Federico Agustín Gómez

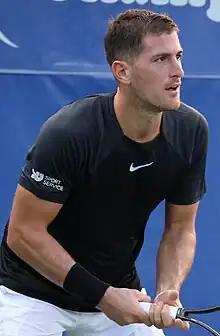
Agustín Gómez at the 2023 Cary Challenger II

He has a career-high ATP singles ranking of world No. 133, achieved on 3 February 2025 and a doubles ranking of No. 117, achieved on 5 May 2025.